The Cars

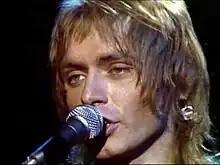

In the late 1990s, unsubstantiated rumors circulated of a Cars reunion. However, in 1995 Rhino Records released a two-CD set titled "", containing all the group's hits mixed with rarities such as demos and non-album B-sides. The label released "" in 1999, the band's debut album in a two-CD format, and "Complete Greatest Hits".